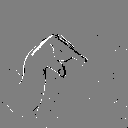
ASL letter: q